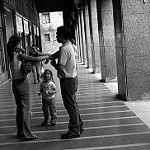
Scene: Outdoor